Veronica Pedrosa

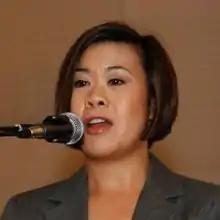
Pedrosa in 2008

Veronica Pedrosa is a Filipino independent broadcast journalist, news presenter and moderator, based in London.